Rosatom

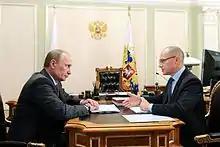
Russian President Vladimir Putin with the head of Rosatom, Sergey Kiriyenko, in January 2014

Since 2008, the structure of Rosatom includes the Russian nuclear icebreaker fleet, which is the largest in the world with five nuclear-powered icebreakers, a container ship, and four service vessels. Its tasks include navigation on the routes of the Northern Sea Route and rescue operations in ice. Operation and maintenance of the fleet is carried out by FSUE Atomflot, also known as Rosatomflot, a company based in Murmansk.